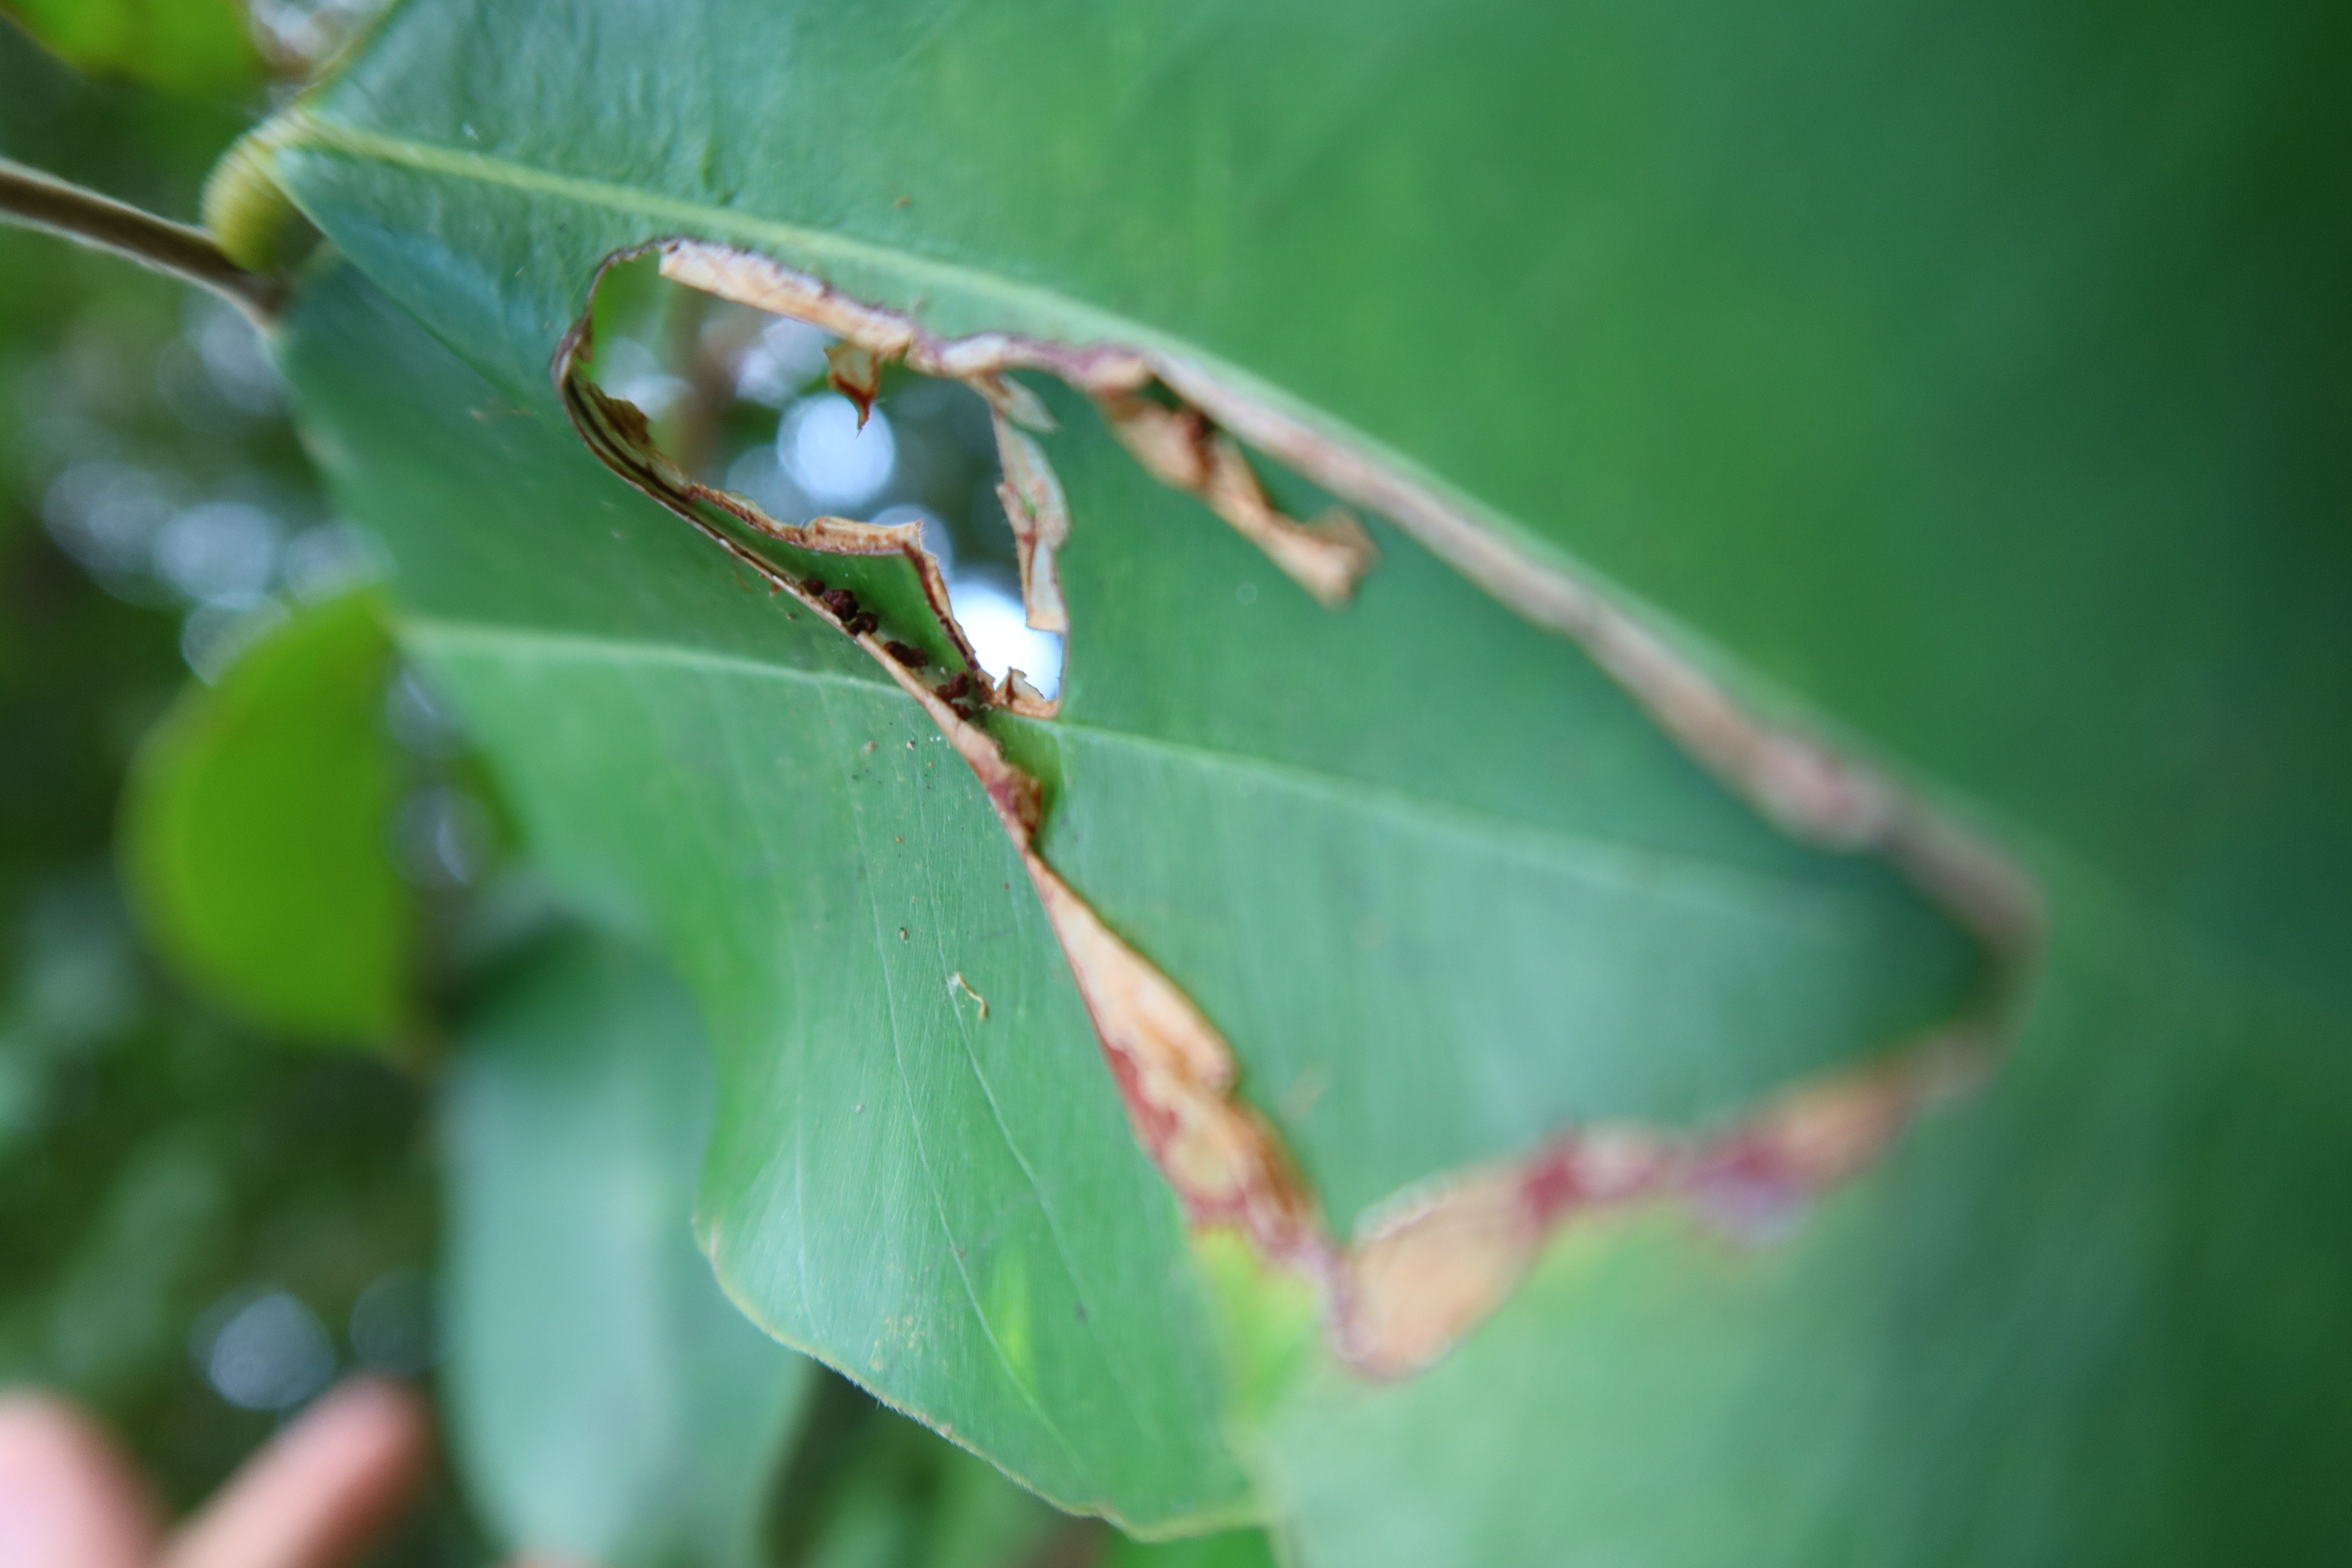
Label: Translucent lesion